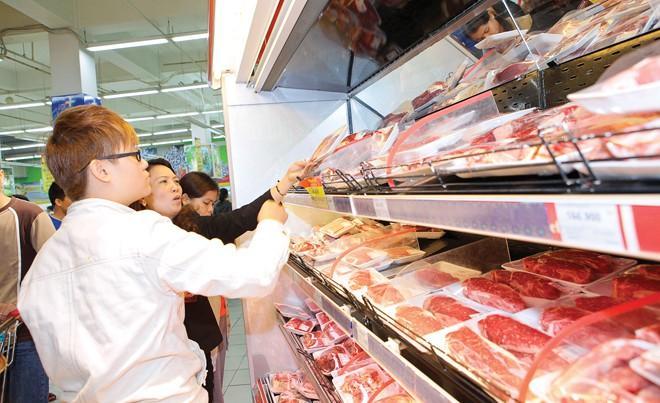
có nhiều sản phẩm thịt đang được trưng bày trên kệ hàng